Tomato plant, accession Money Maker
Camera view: vertical (180 deg); turntable rotation: 330 degrees
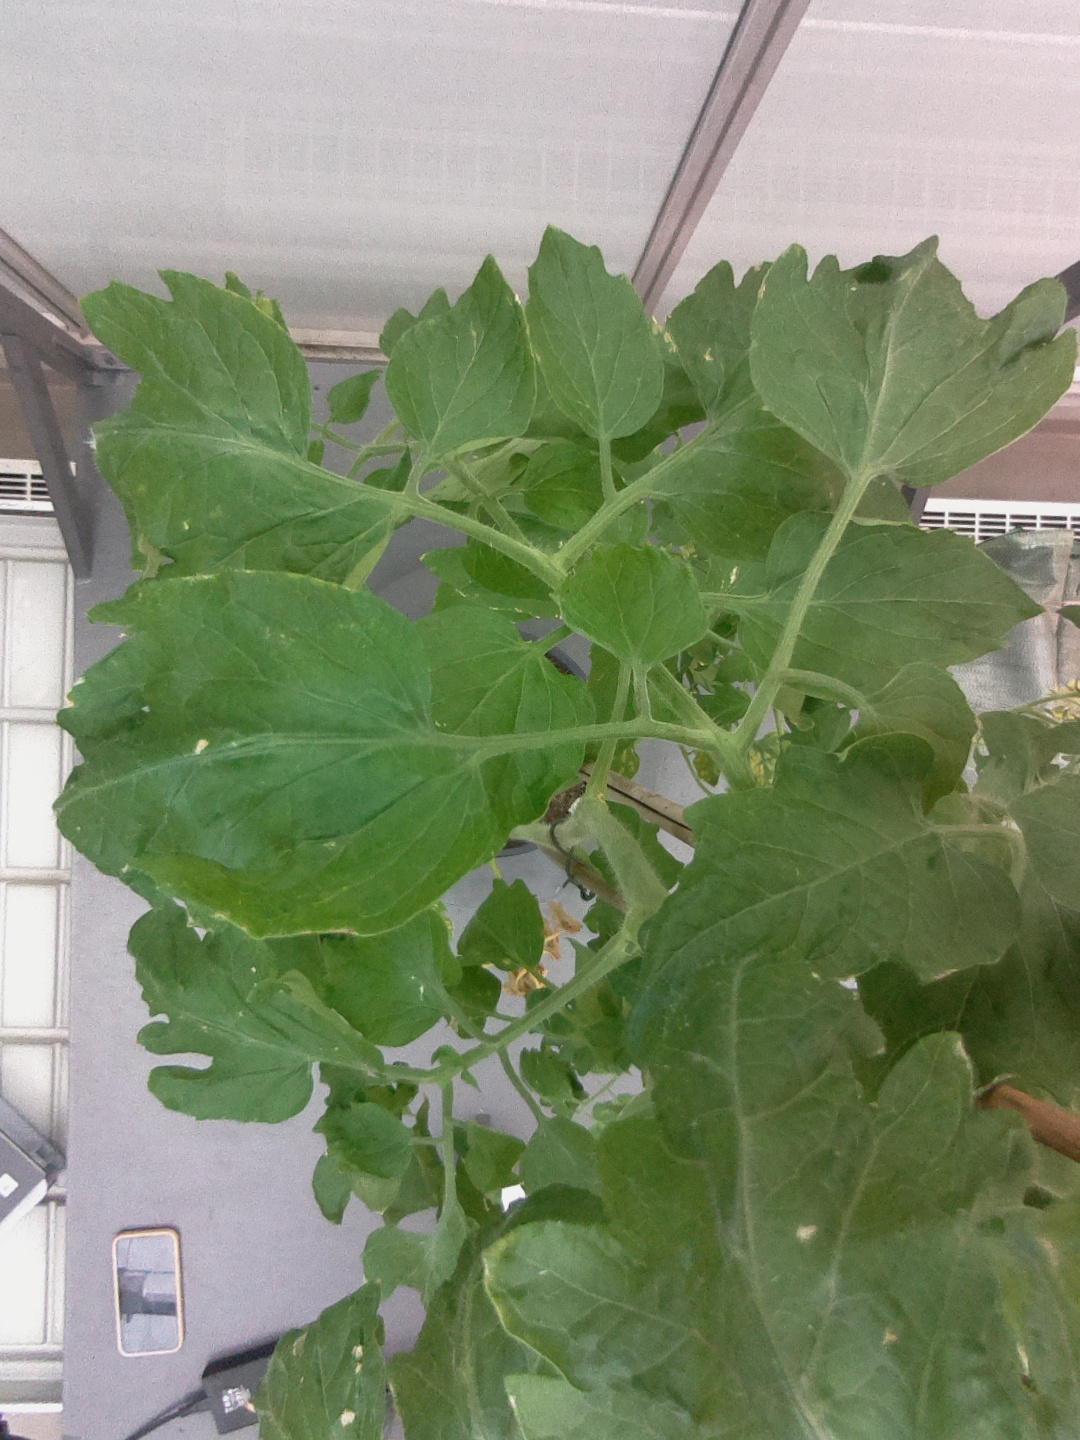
BBCH growth stage 74: 40%-50% of final fruit size